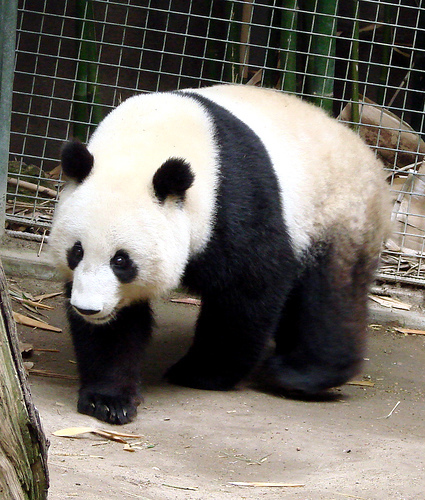
Label: pandas